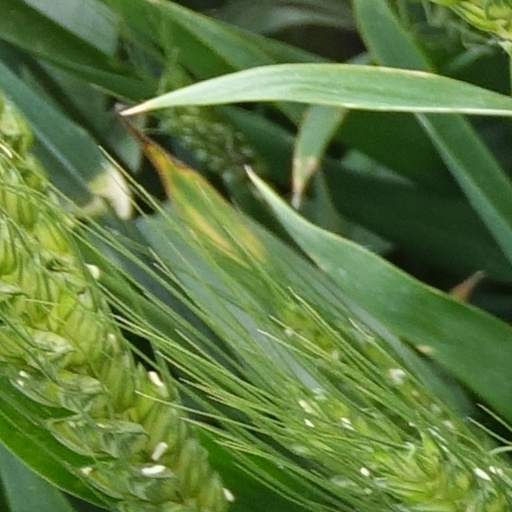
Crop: wheat